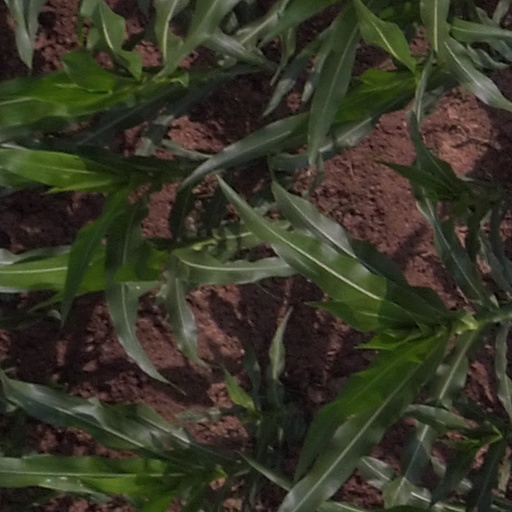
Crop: maize; corn